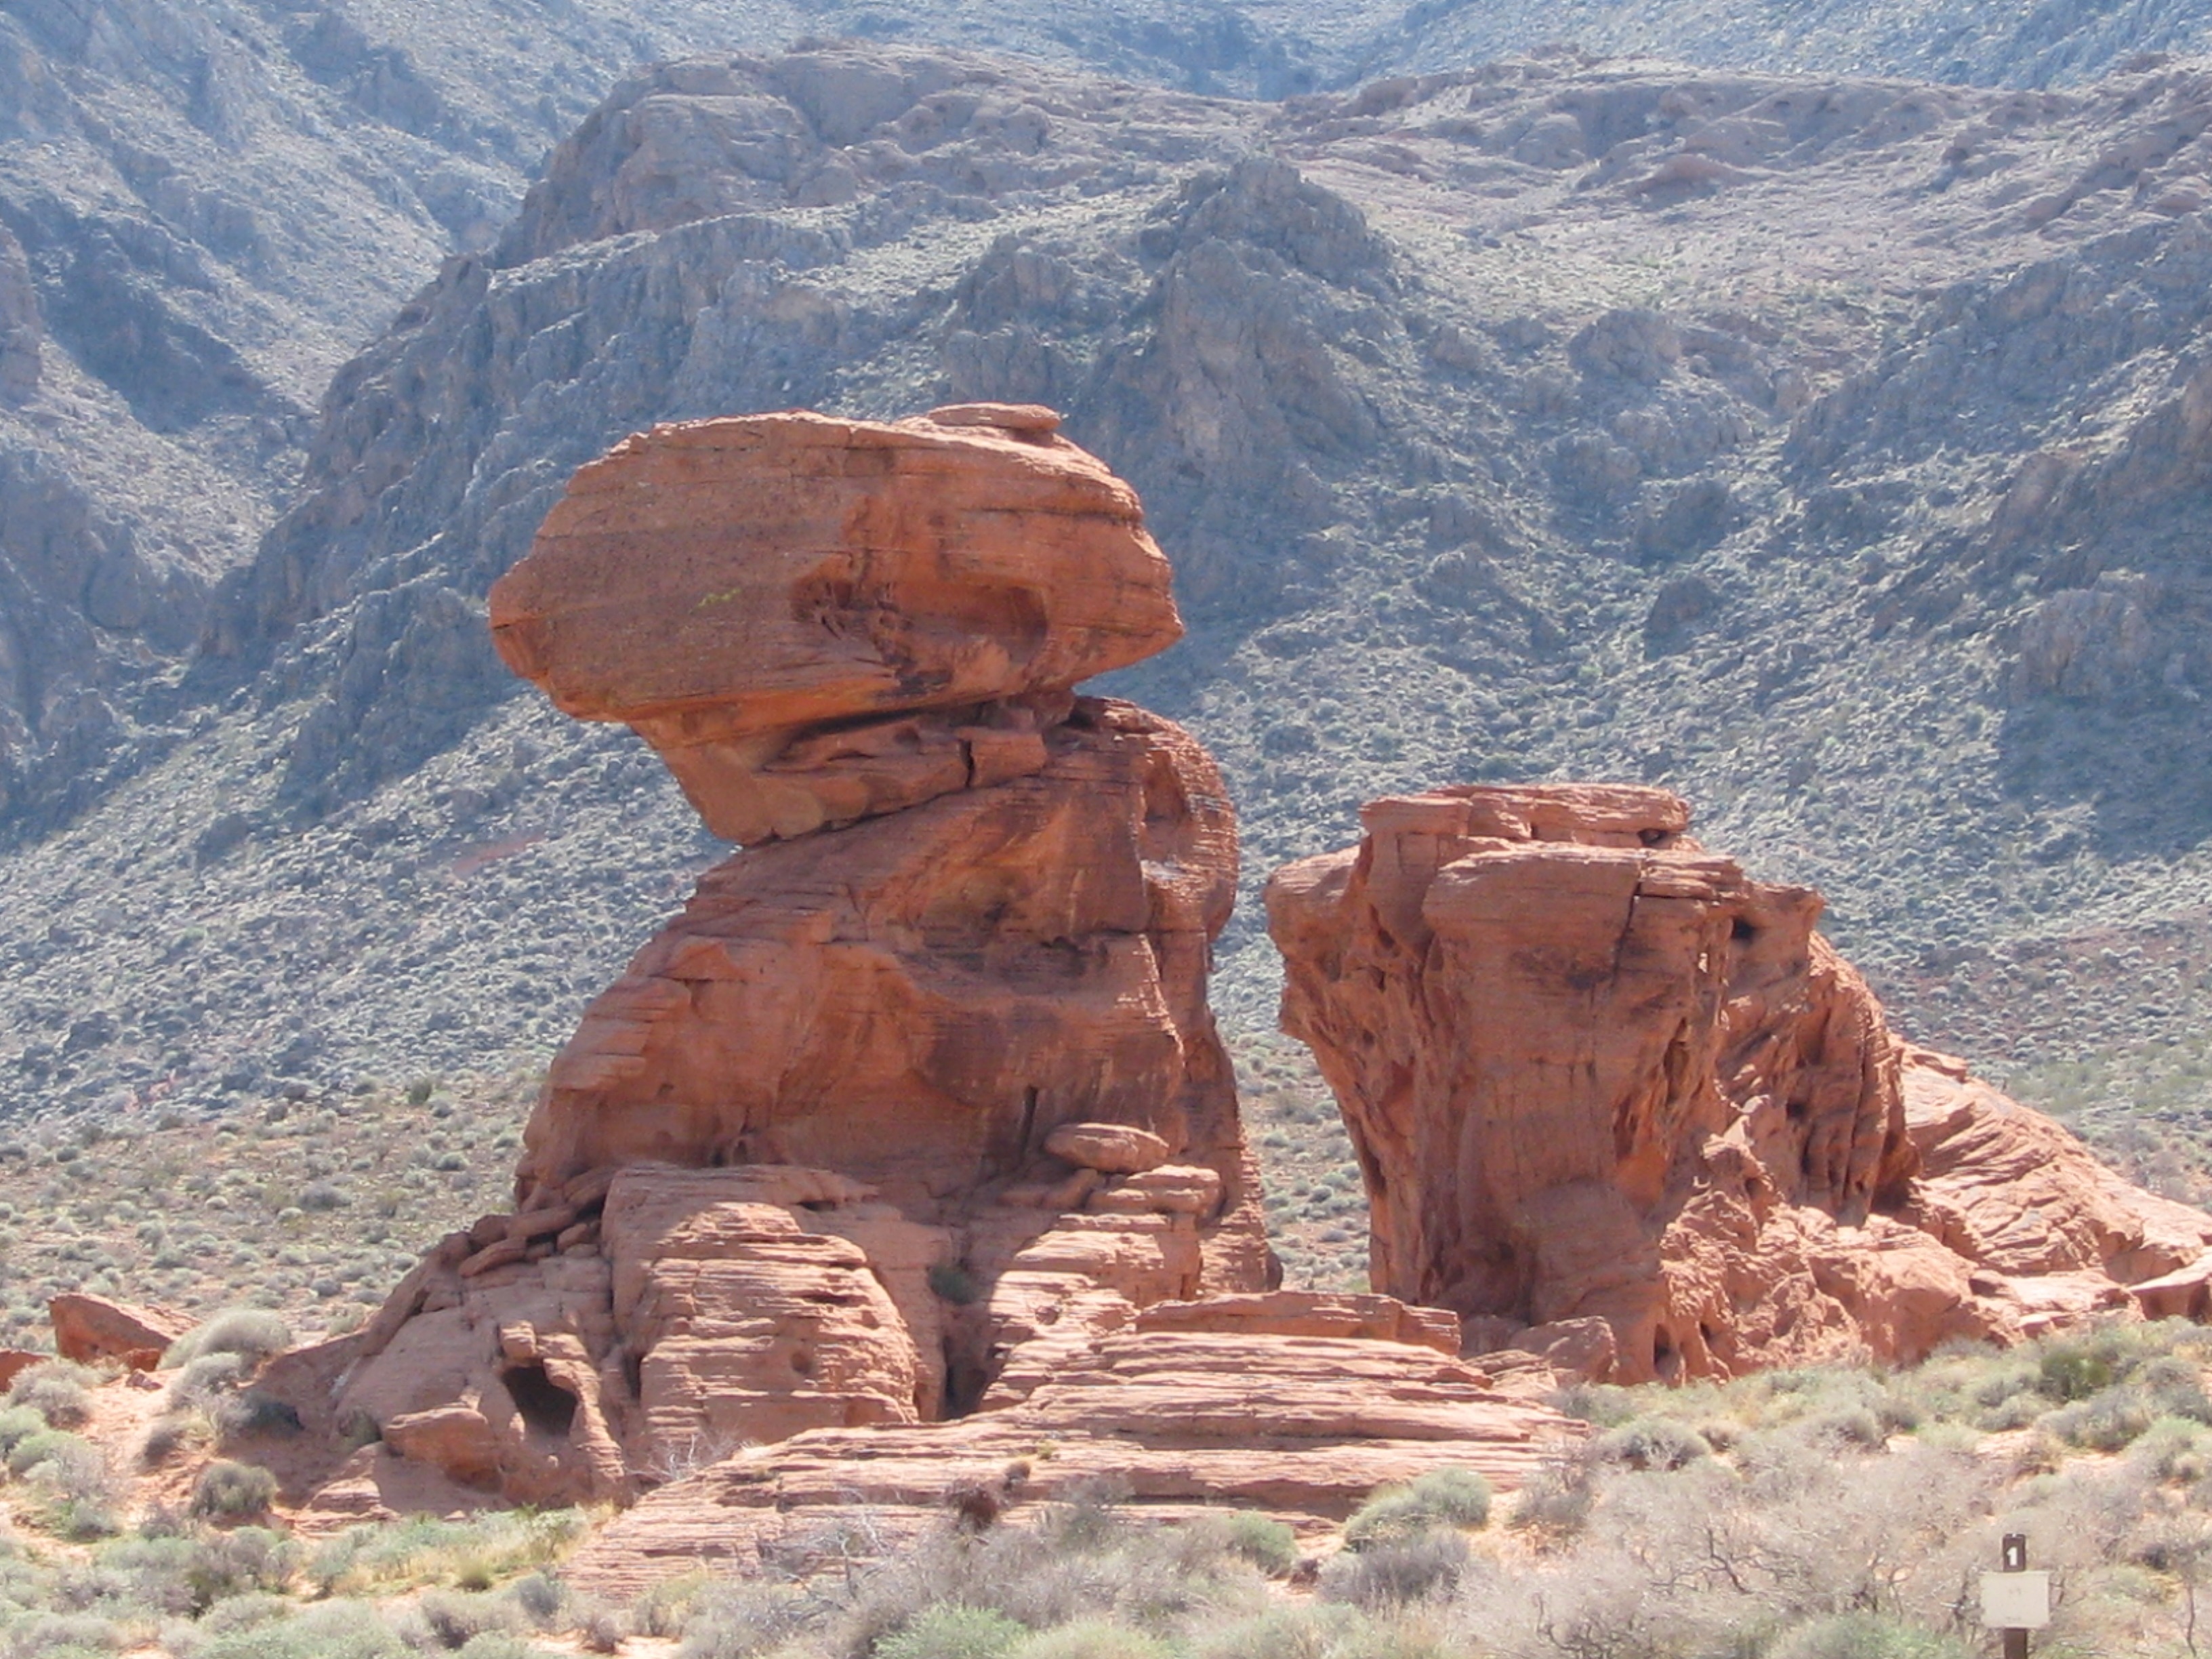
landscape, rock, wilderness, mountain, valley, formation, scenery, rock formation, canyon, geology, badlands, plateau, tourist attraction, nevada, wadi, landform, red rocks, ancient history, mountainous landforms, valley of the fire